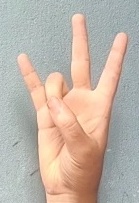
ASL sign: 7